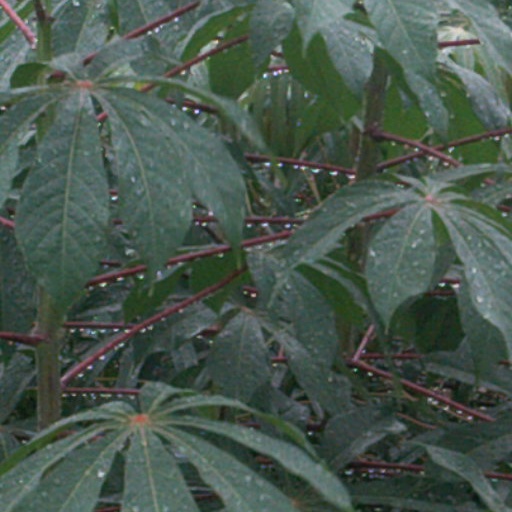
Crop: cassava